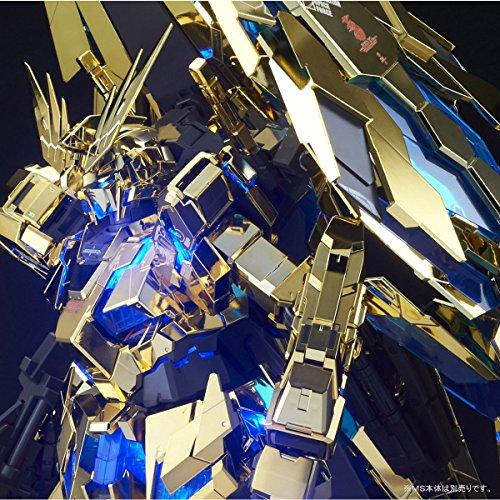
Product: Bandai Hobby PG LED Unit for RX-0 Unicorn Gundam Model Kit (1/60 Scale)
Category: Toys & Games | Hobbies | Models & Model Kits | Model Kits | Figure Kits
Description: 4 AA batteries required not included.
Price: $90.00
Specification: ProductDimensions:5x5x5inches|ItemWeight:12ounces|ShippingWeight:12ounces(Viewshippingratesandpolicies)|DomesticShipping:ItemcanbeshippedwithinU.S.|InternationalShipping:ThisitemcanbeshippedtoselectcountriesoutsideoftheU.S.LearnMore|ASIN:B00O3RUERU|Itemmodelnumber:BAN194366|Manufacturerrecommendedage:15-16years|Batteries:4AAbatteriesrequired.